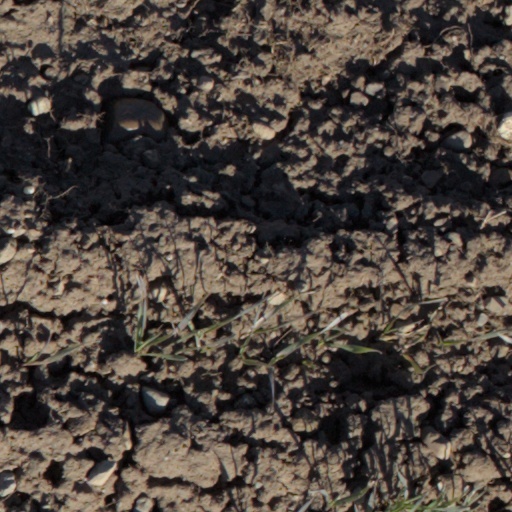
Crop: wheat